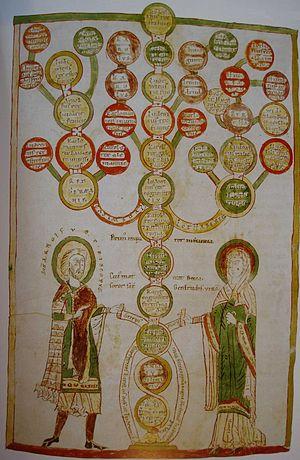
Généalogie carolingienne
Les Carolingiens forment une dynastie de rois francs qui régnèrent sur l'Europe occidentale de 750 jusqu'au Xᵉ siècle. Ils sont les descendants de la famille des pépinides qui furent maires du palais sous les rois mérovingiens.